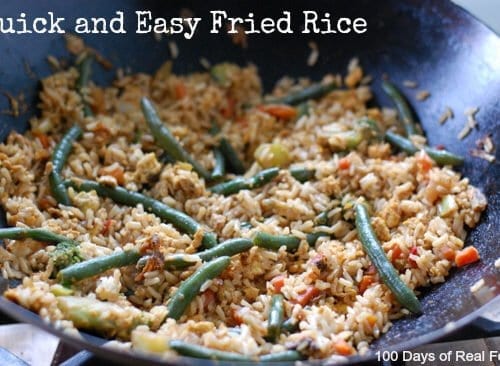
Dish: fried_rice